Noon Gun

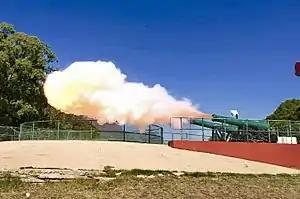

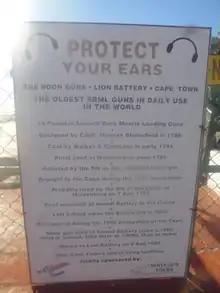
A short history of the Noon Guns posted at the Lion Battery

The Noon Gun has been a historic time signal in Cape Town, South Africa, since 1806. It consists of a pair of black powder Dutch naval guns, fired alternatingly with one serving as a backup. The guns are situated on Signal Hill, close to the centre of the city. The sight seeing point is officially permanently closed, and public entrance is unattainable.